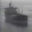
Label: ship